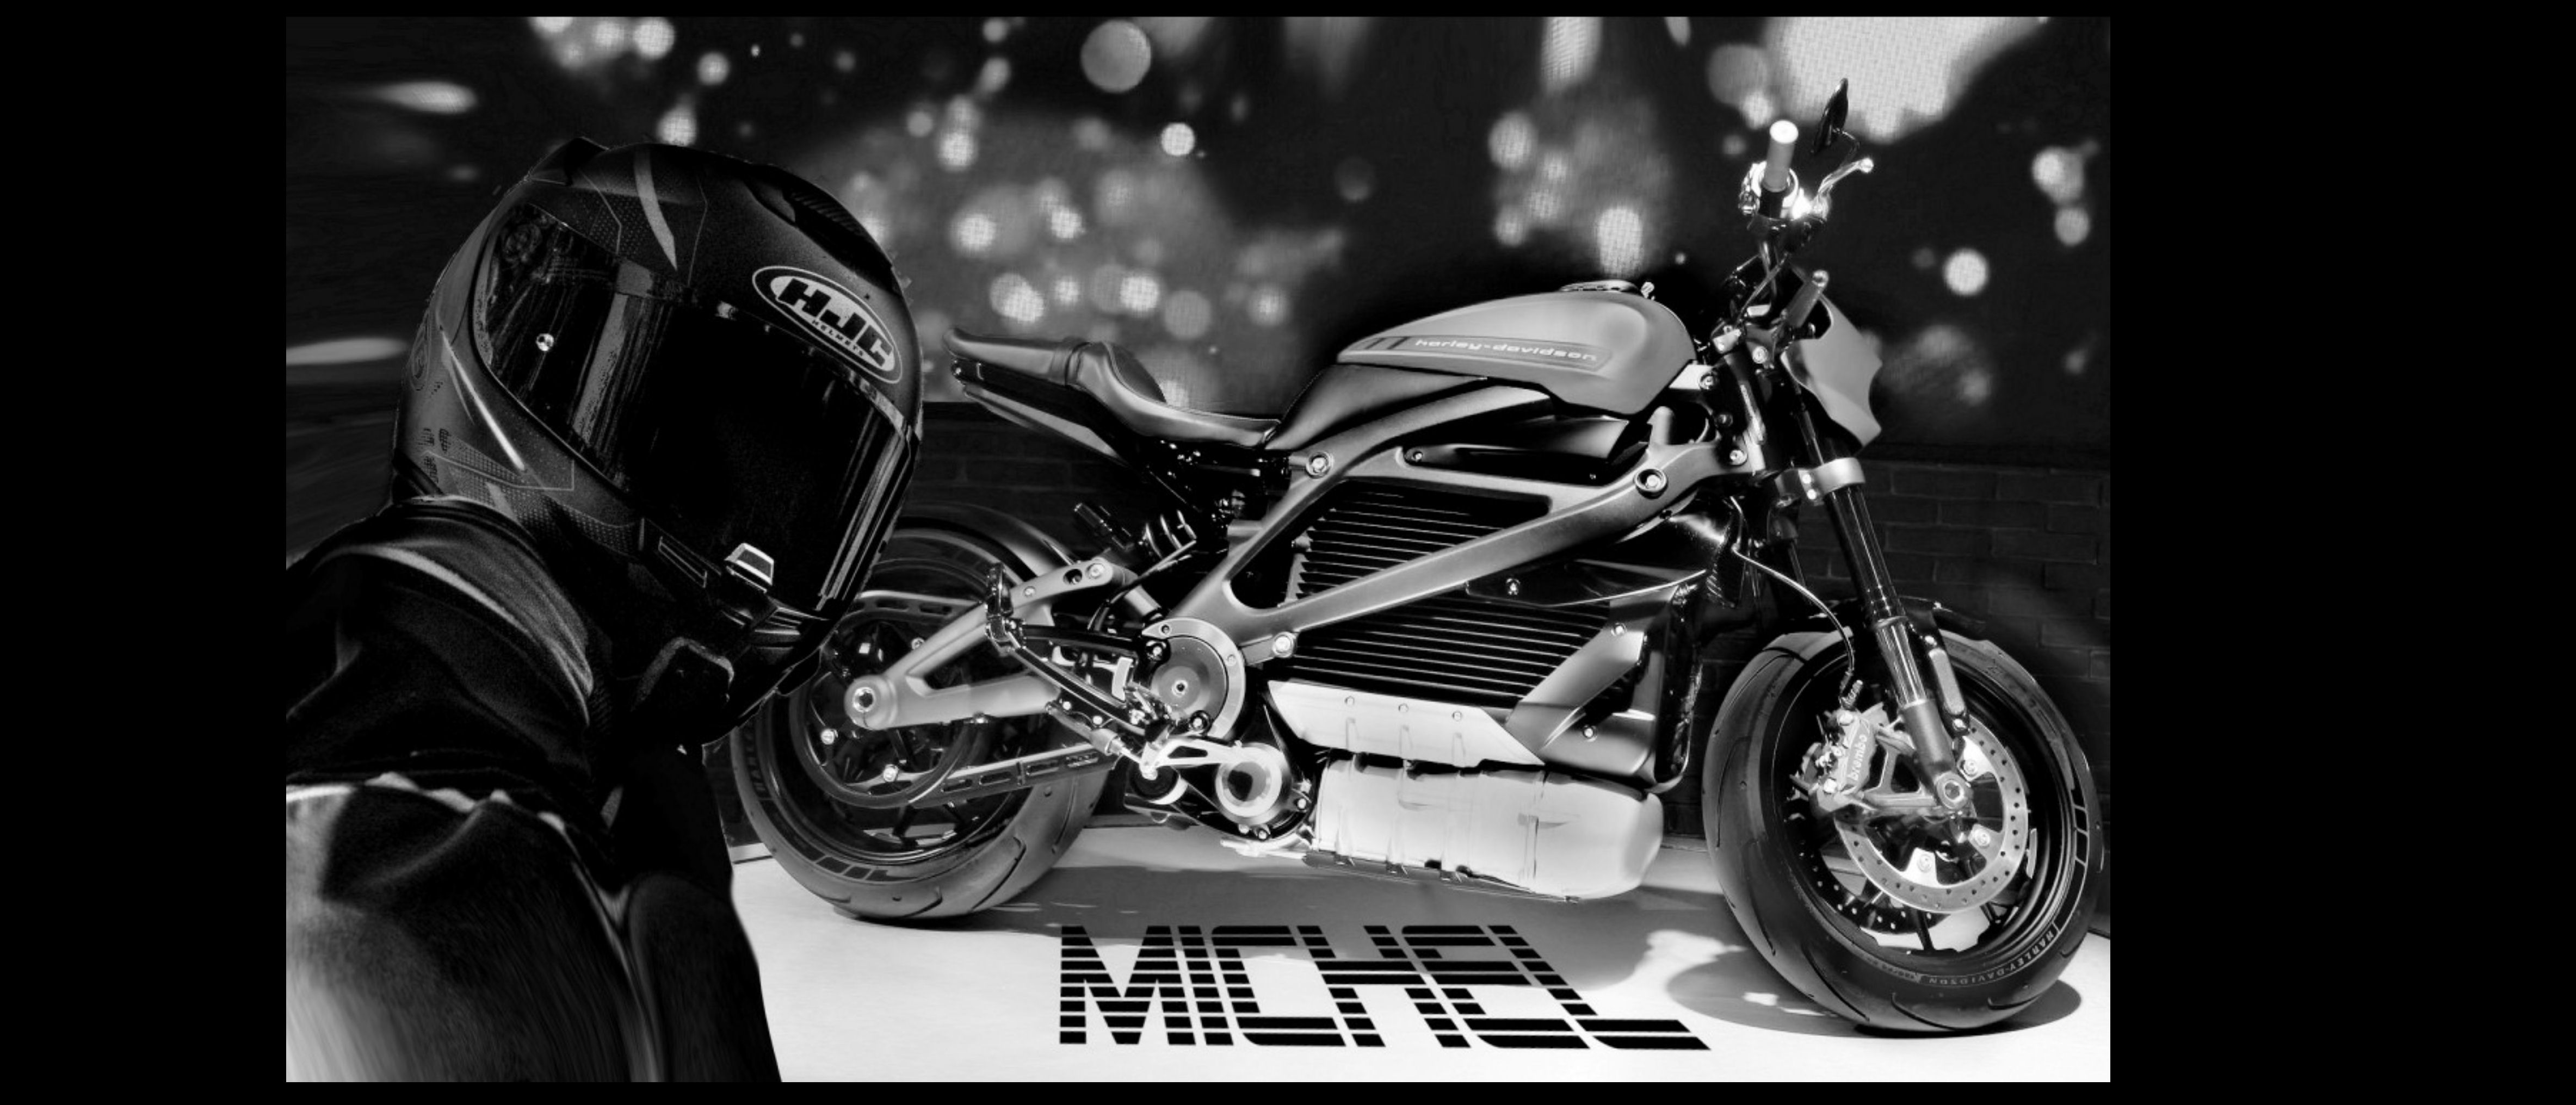
art, land vehicle, vehicle, motorcycle, motor vehicle, automotive design, car, rim, black and white, motorcycling, cruiser, auto part, automotive lighting, photography, automotive wheel system, automotive tire, automotive exterior, motorcycle accessories, headlamp, honda, chopper, exhaust system, spoke, motorcycle fairing, wheel, suzuki, style